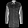
Label: Shirt